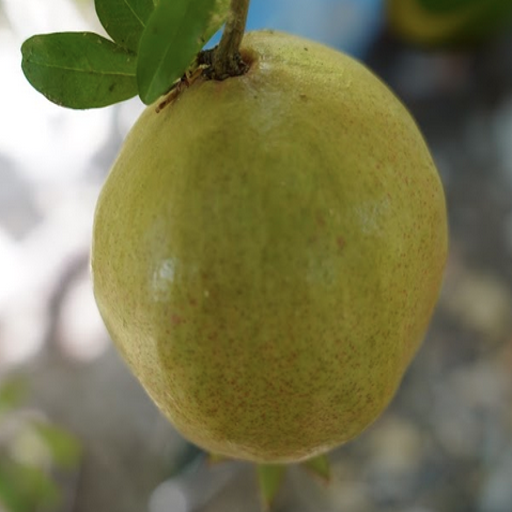
Label: Healthy